Bibb Manufacturing Company

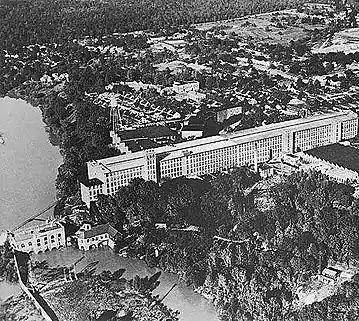
Columbus Plant – Columbus, GA – 1915

Shortly thereafter, J. Hanson went before the Mayor and City Council of Macon, Georgia and demanded that the company be exempted from taxes before they would agree to start the business in Macon. The exemption was granted for 99 years.